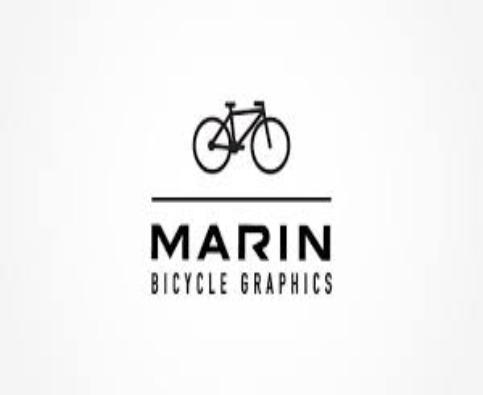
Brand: marin bikes
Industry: Transportation